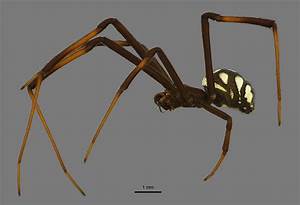
Label: spider